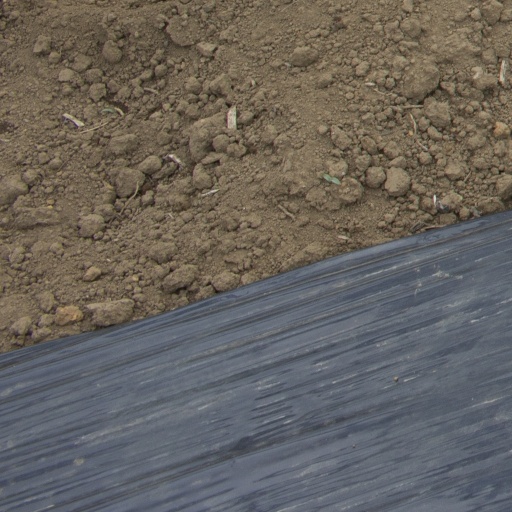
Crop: Jerusalem artichoke